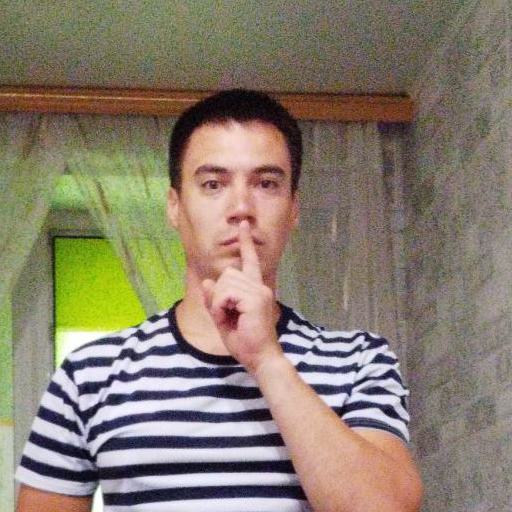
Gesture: mute